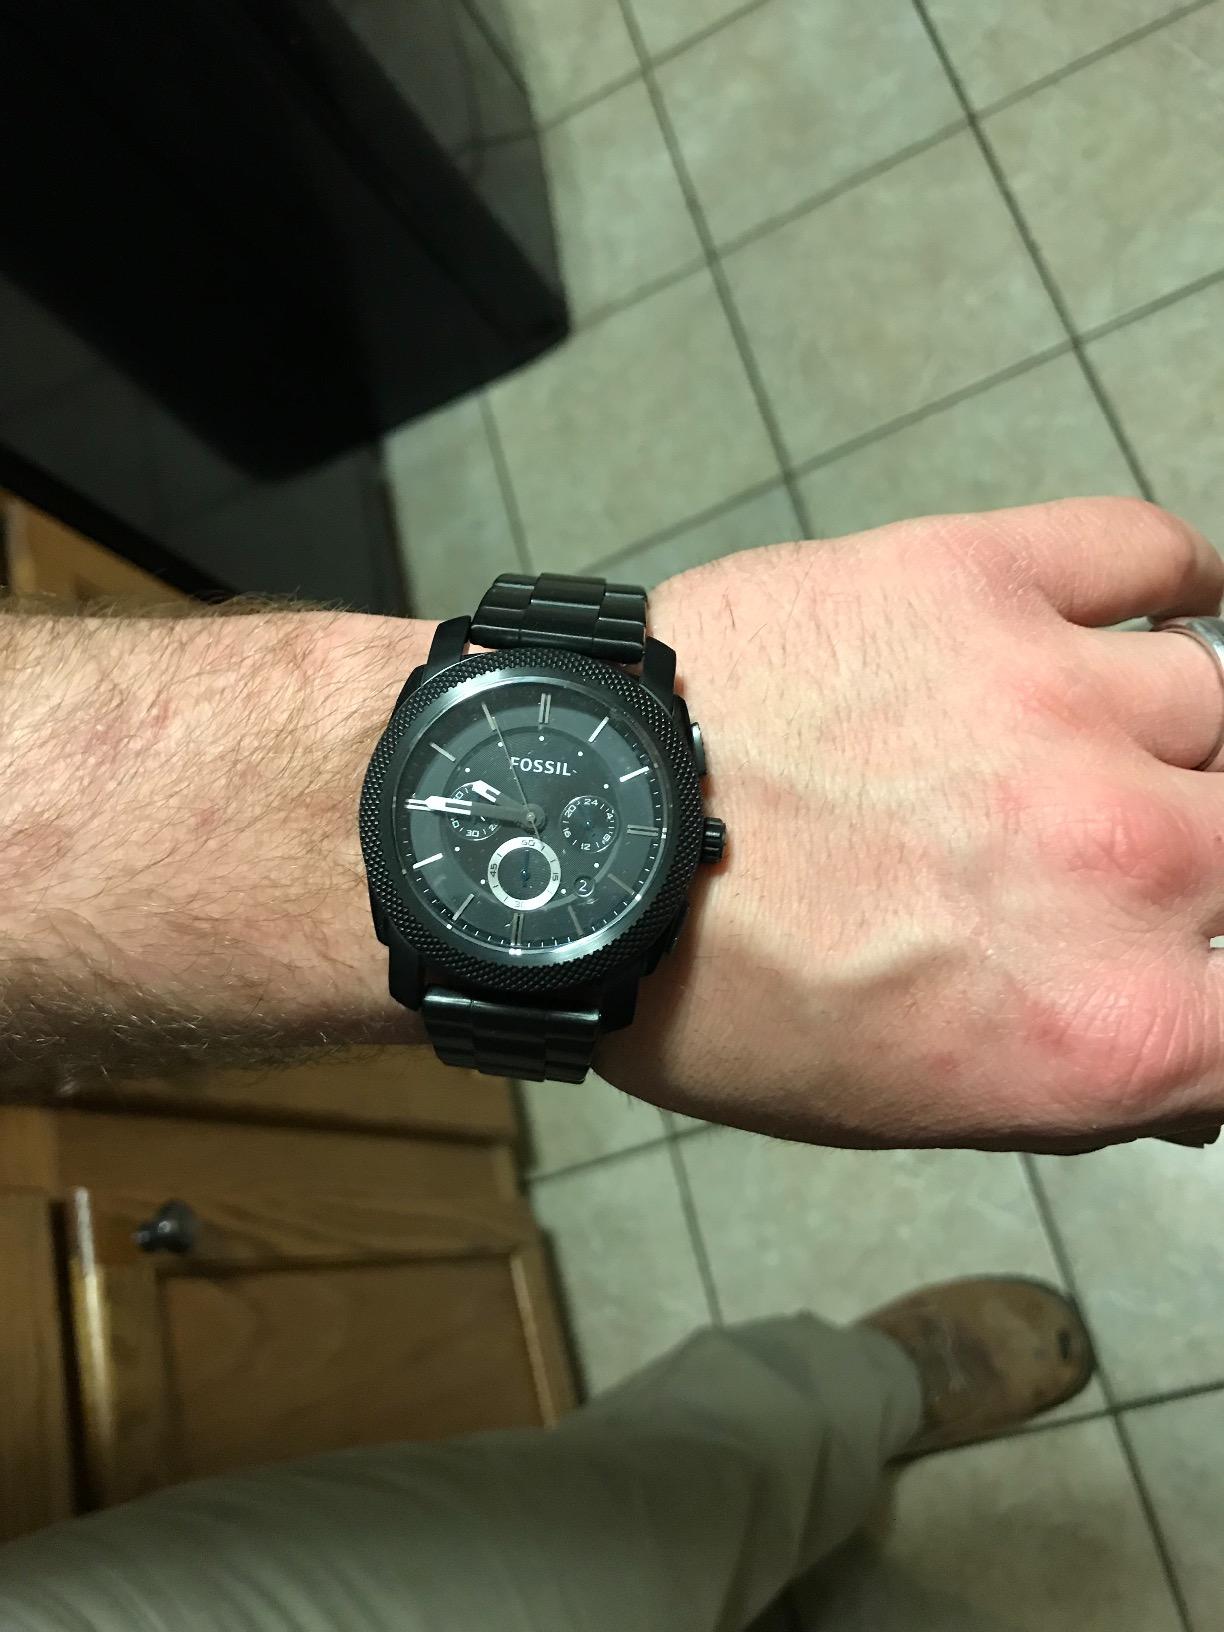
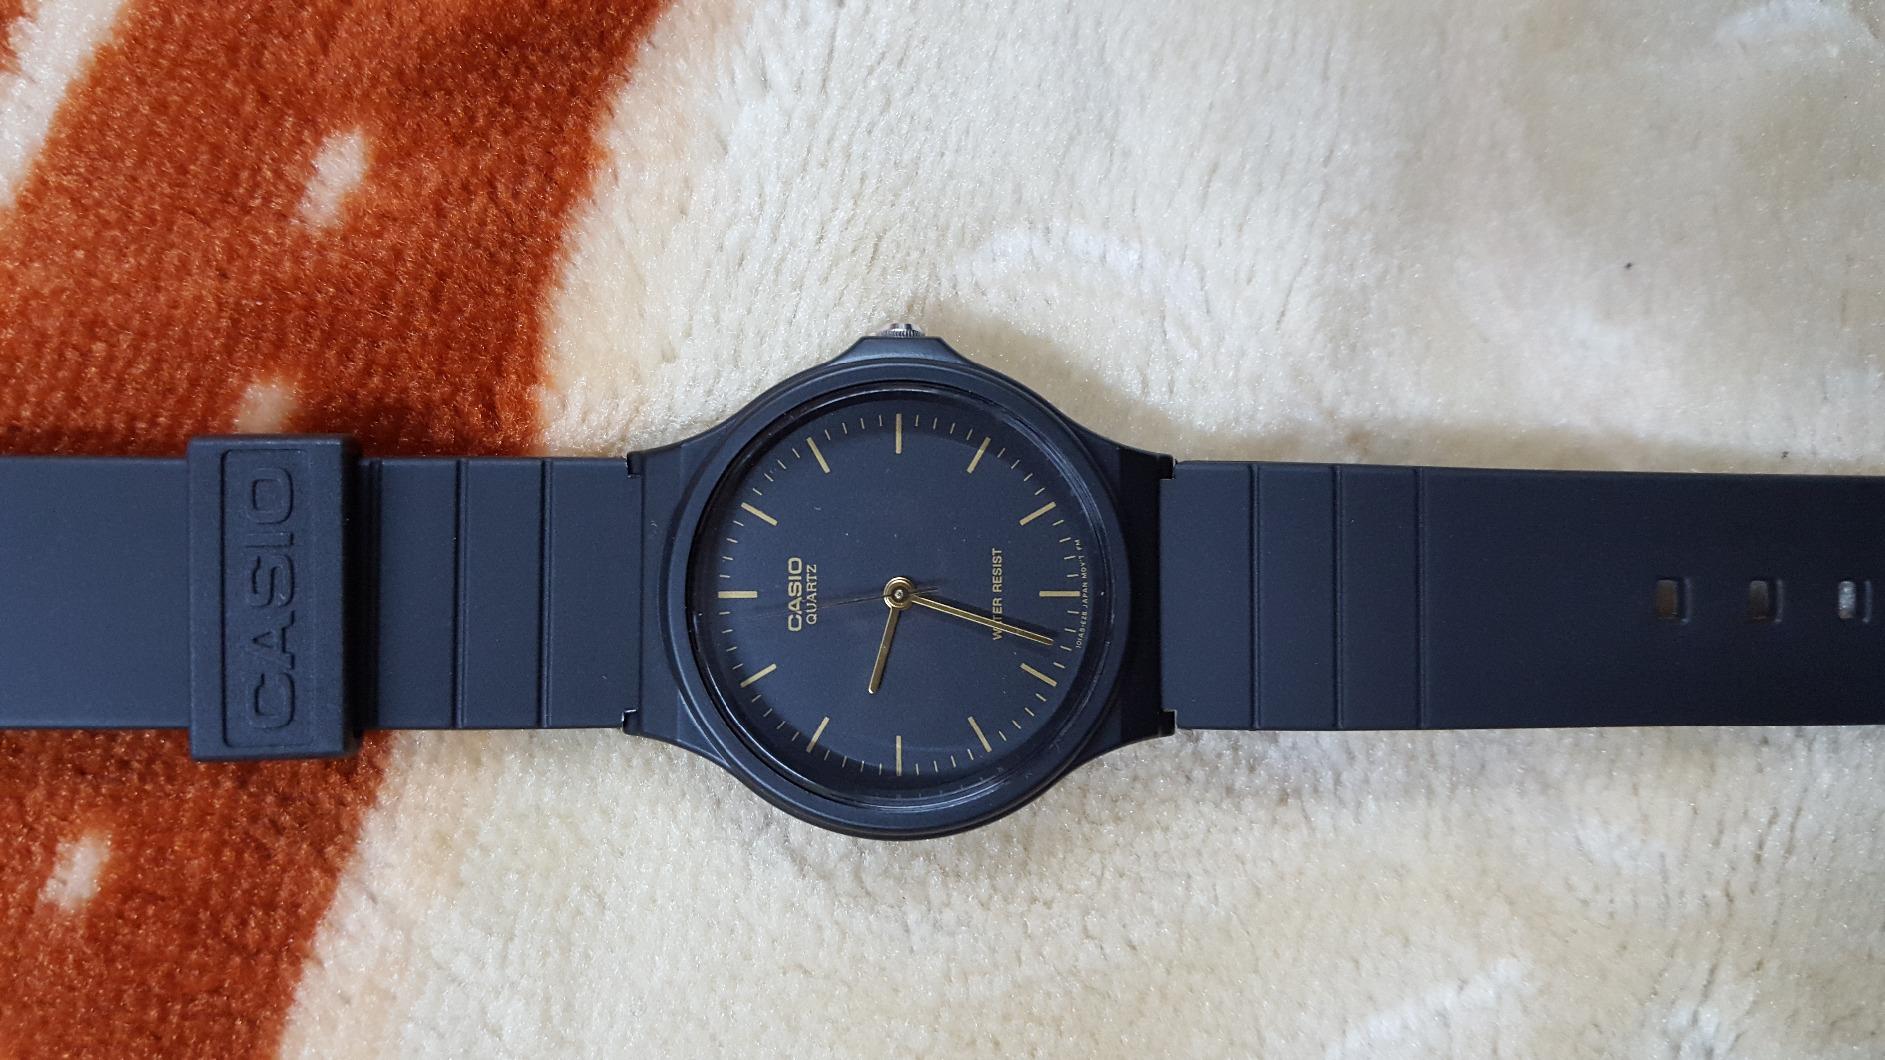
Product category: accessories_watch
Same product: no